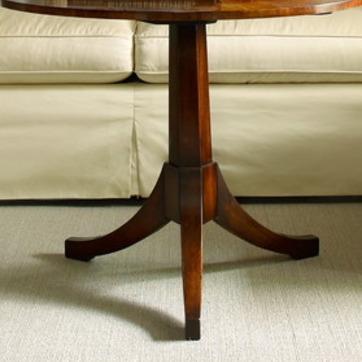
Material: wood